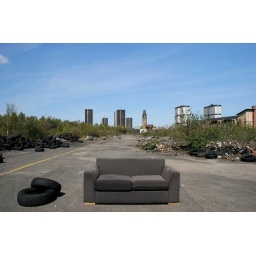
abandoned sofa on waste ground in the Gorbals. Glasgow.